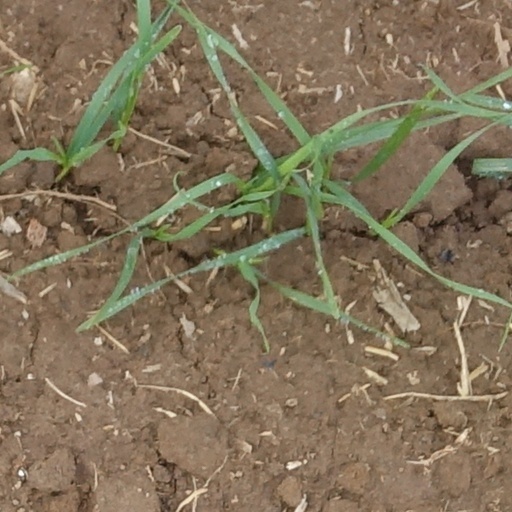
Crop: wheat